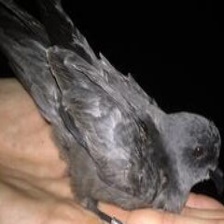
Species: ASHY STORM PETREL
Scientific name: OCEANODROMA HOMOCHROA